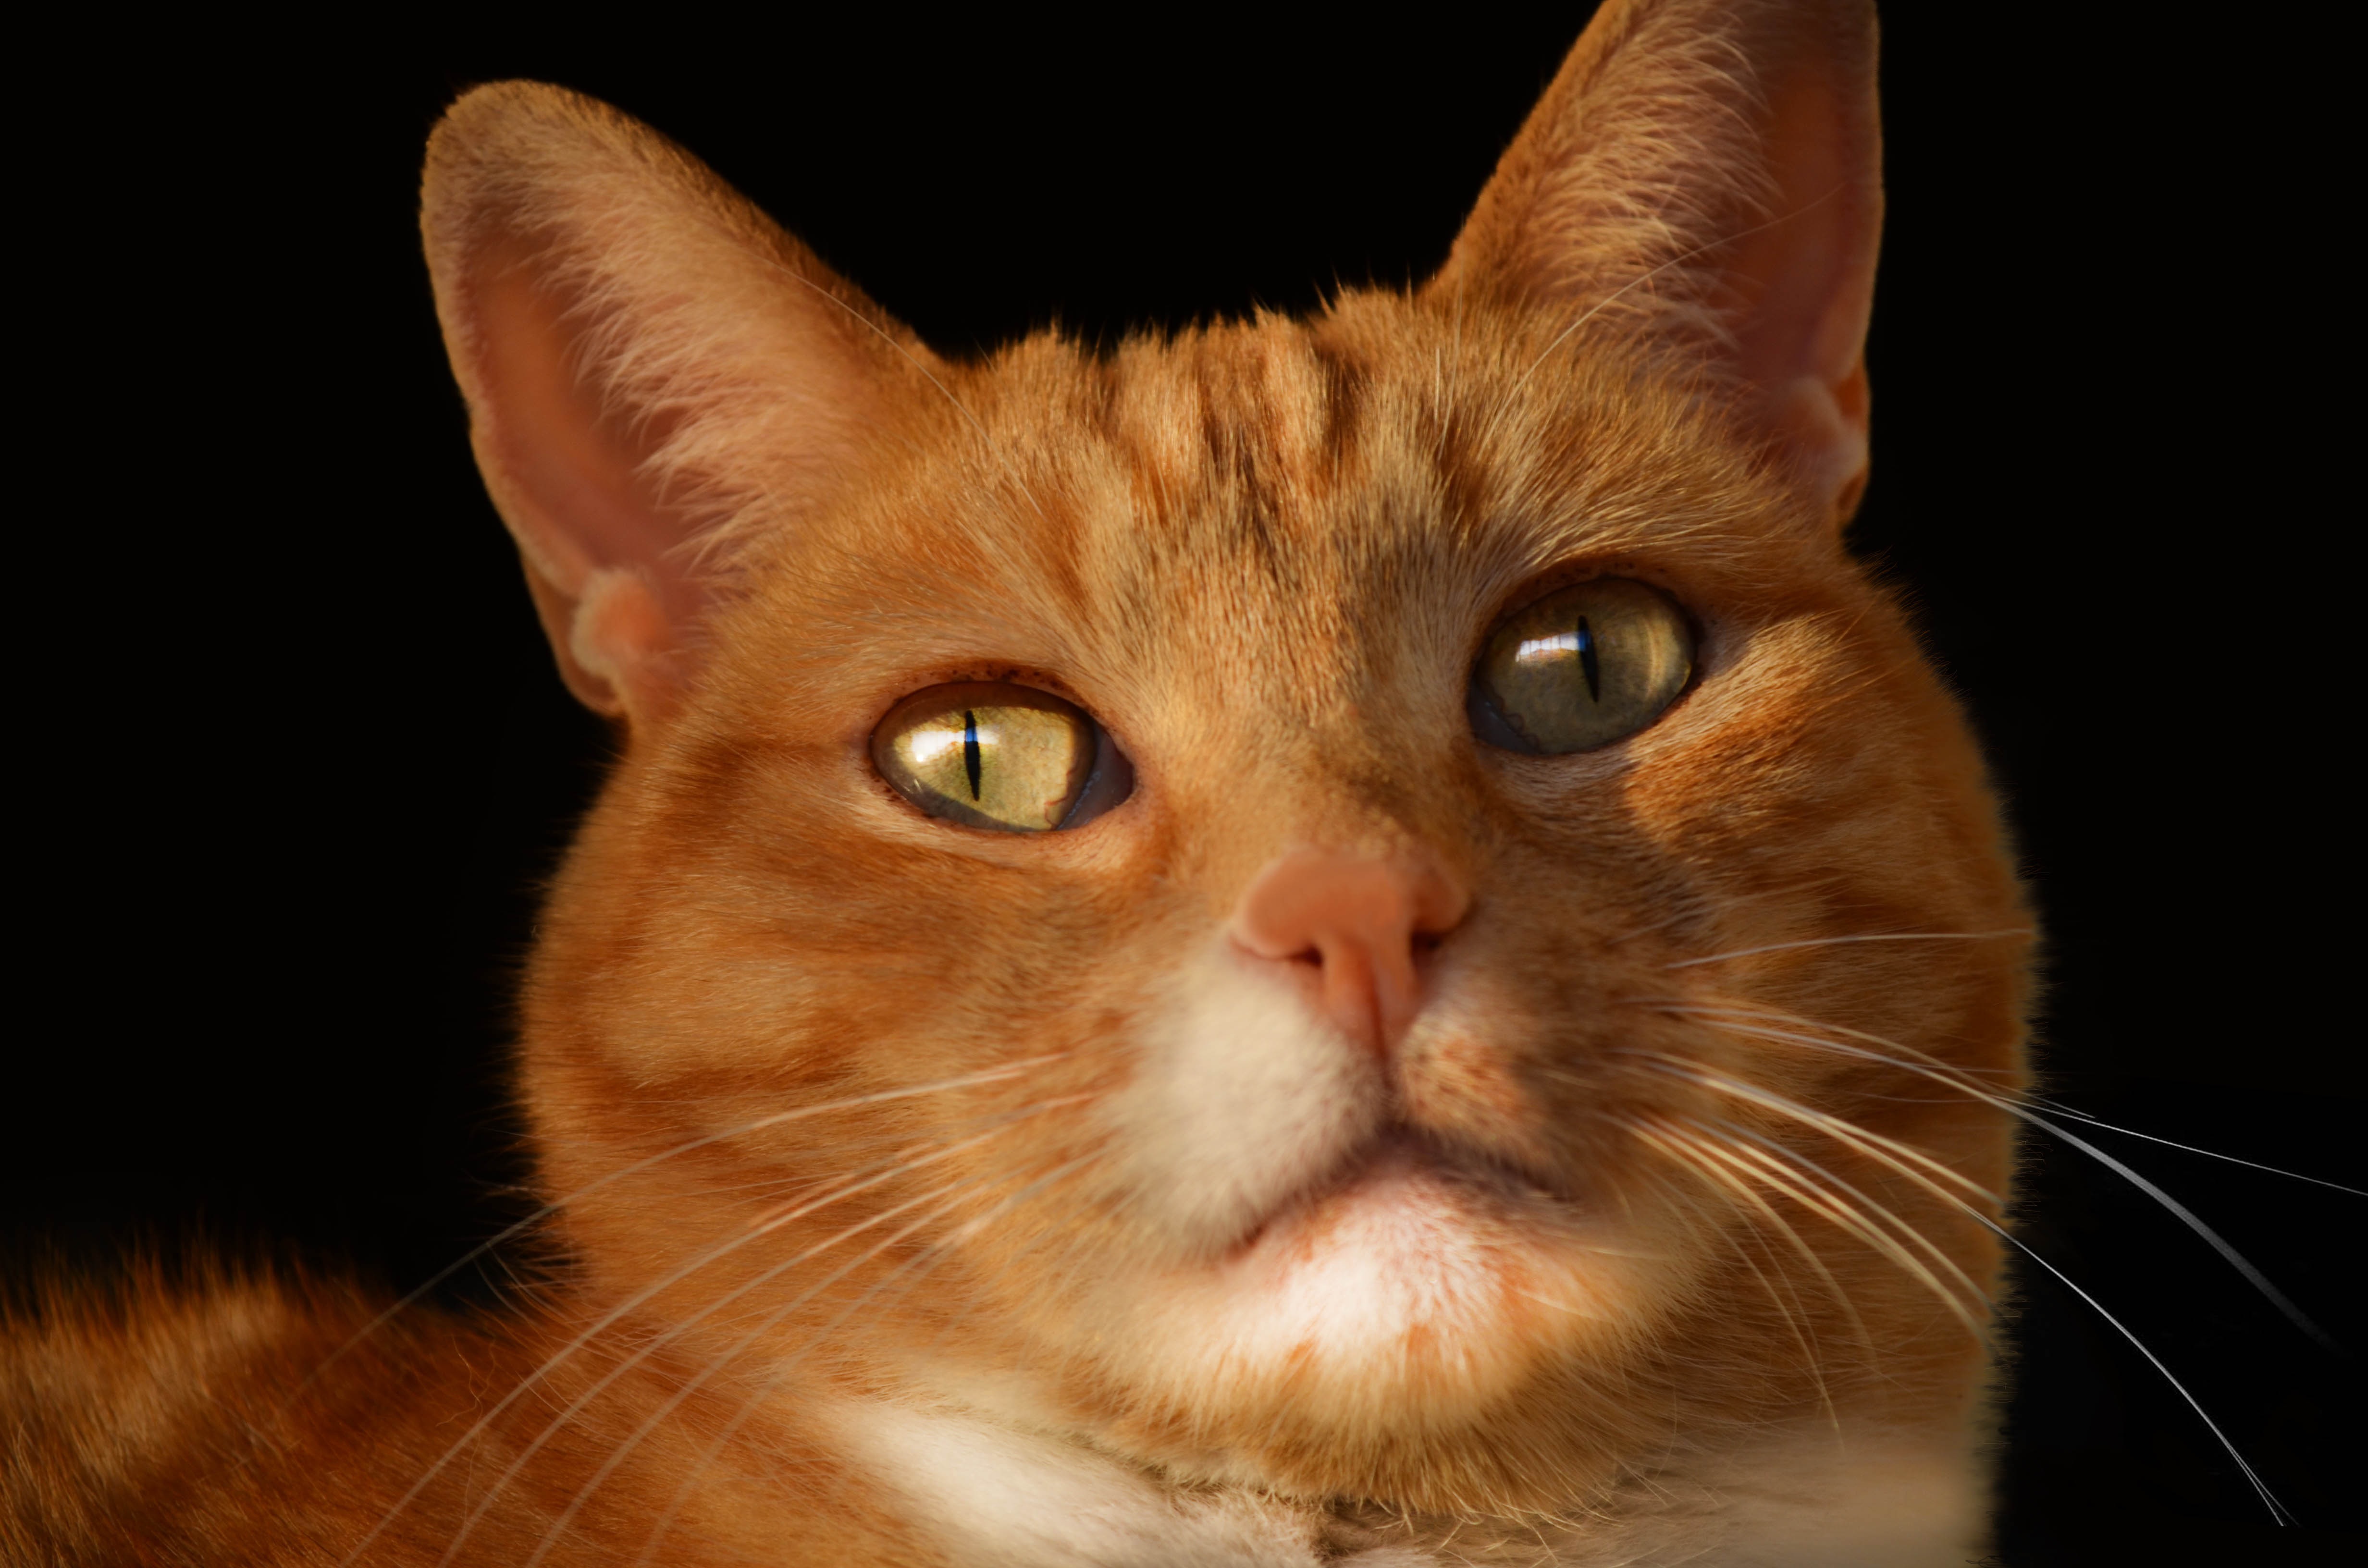
pet, cat, feline, tabby, mammal, whisker, close up, nose, whiskers, snout, animals, vertebrate, burmese, abyssinian, tabby cat, bengal, european shorthair, small to medium sized cats, cat like mammal, carnivoran, domestic short haired cat, rusty spotted cat, toyger